Fortunata y Jacinta

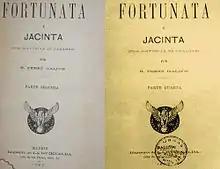
Title page of the first edition of "Fortunata y Jacinta" (1887)

Fortunata y Jacinta (Fortunata and Jacinta), was written by Benito Pérez Galdós in 1887 and published in the same year. It is, together with Leopoldo Alas y Ureña's "La Regenta" (The Judge's Wife), one of the most popular and representative novels of Spanish literary realism. Born in Las Palmas de Gran Canaria, Canary Islands, the author went to Madrid, the capital, to study law at age 18. There he would create a literary world that was present in almost all his writings. The novel was a sensation upon its release because of its scathing critique of the Spanish middle class, and for its frank sexuality. While criticized by political and religious leaders, it was praised by peers of Galdós for its realistic depiction of life amongst all classes in 19th century Madrid.